Robert Sparke Hutchings

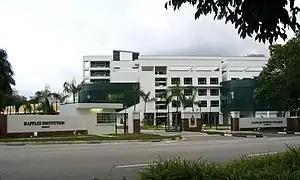
The Raffles Institution, here in a modern building. Hutchings was appointed president of its Malayan College.

Alongside Robert Ibbetson and government administrator William Armstrong Clubley, Hutchings sat on the committee of St. George's Church in George Town. This church had been built while Hutchings was on secondment to Barrackpore. As the chaplain, he advocated for repairs and improvements to the church, and a suggestion of his was carried out that the portico be adapted to allow carriages to draw up underneath. He continued to suffer poor health and, fearing for his life, left for China in July 1822, having drawn up his will in which he bequeathed his possessions to his wife. On his way back he stopped in Singapore, where in late January 1823 he attended a meeting with founder of Singapore Sir Stamford Raffles and the missionary Robert Morrison. At this meeting it was decided to create the Singapore Institution, subsequently named the Raffles Institution. Founded on 5 June of that year, this was the oldest school in Singapore.